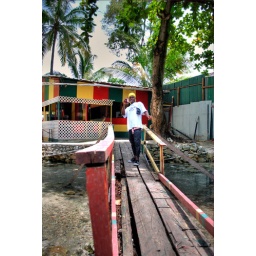
Here is another photo of Anthony taken on the bridge over the stream in the fish market.